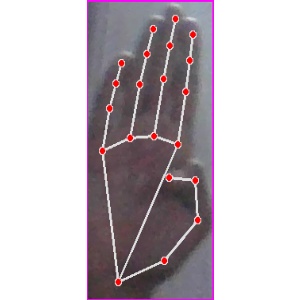
अक्षर: झ